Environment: real
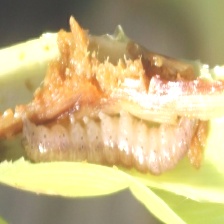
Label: fall_armyworm